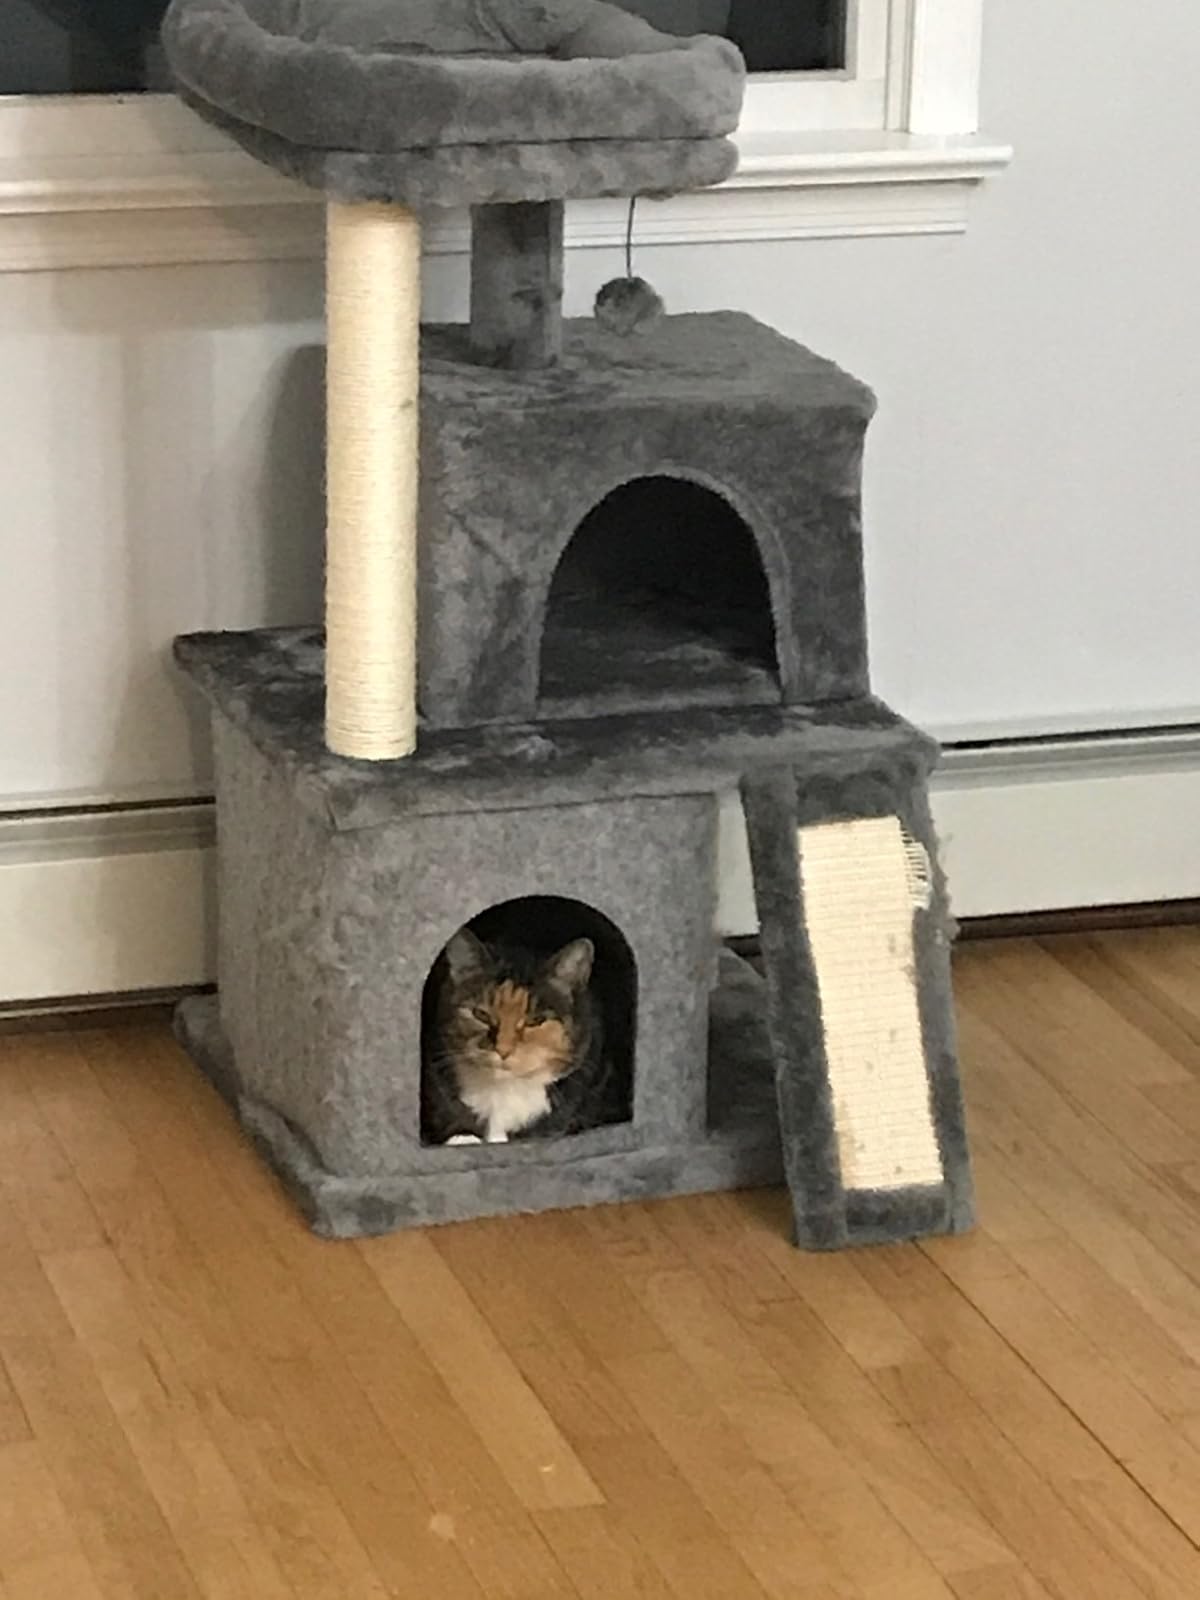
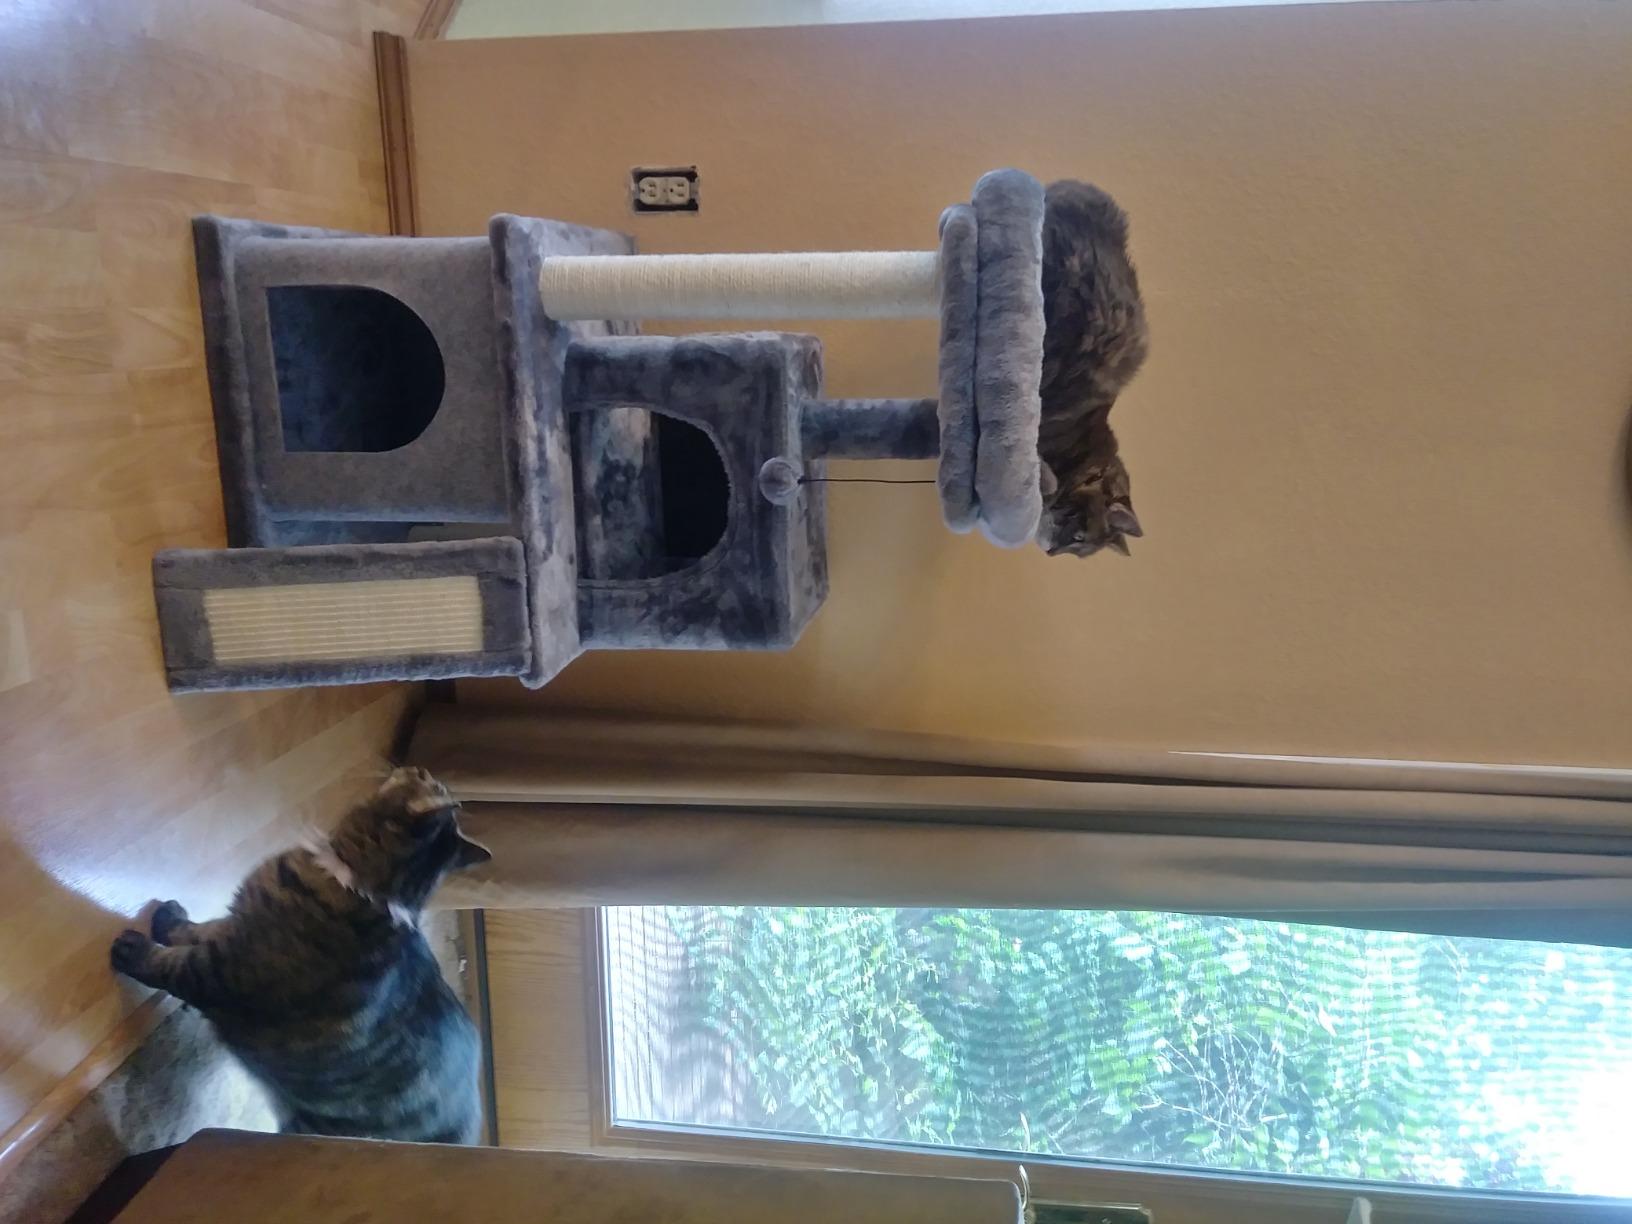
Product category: items_cat tree
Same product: yes